Palace of Water Sports

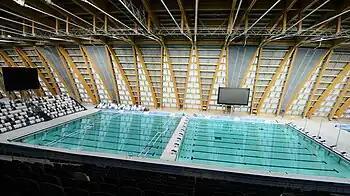
The interior of the sports palace.

The capacity of the venue is for 3,715 spectators, including press booths and seats in the VIP area with special folding stands for athletes, which can increase capacity to 4,185 people. It is equipped with trampolines and a platform.